Transportation in Atlanta

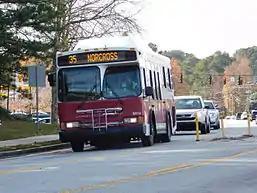
2002 Gwinnett County Transit Orion VII CNG on the 35 Bus on South Old Peachtree Road.

Several other localities in the Metro Area operate local bus services. Of these, Cobb Linc and Ride Gwinnett used to also offer commuter bus service connecting their local services with Atlanta. Until June 16th, 2025 when those commuter services were incorporated intro Xpress, along with a series of service cuts to due budget constraints and low ridership. The Atlanta-region Transit Link Authority, a state-level entity, oversees the Xpress bus system. Xpress operates 27 regional commuter bus routes connecting outlying cities and towns to Downtown and Midtown Atlanta. Emory University operates The Cliff shuttle bus system with over 50 buses, 21 routes, and 200,000 rides per month. The Georgia Institute of Technology operates the Stinger Shuttles, providing service around its campus, the Midtown MARTA station, and neighboring communities.